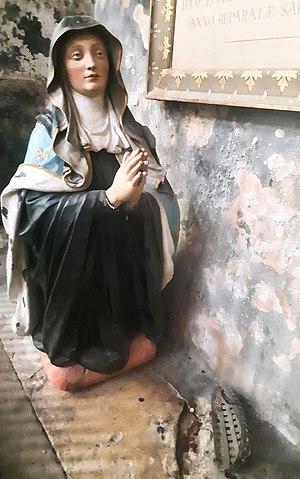
Statue de Sainte Radegonde dans l'église du même nom à Poitiers, priant devant le ""pas de Dieu"" imprimé dans la roche"
L'église Sainte-Radegonde est une église de style roman et de gothique angevin à Poitiers, dans le département français de la Vienne. Construite à l'origine au VIᵉ siècle sous le nom de Sainte-Marie-hors-les-murs par Sainte Radegonde de Poitiers, dont elle abrite la sépulture, reconstruite au XIᵉ siècle, c'est un lieu de pèlerinage et l'une des principales églises de la région.